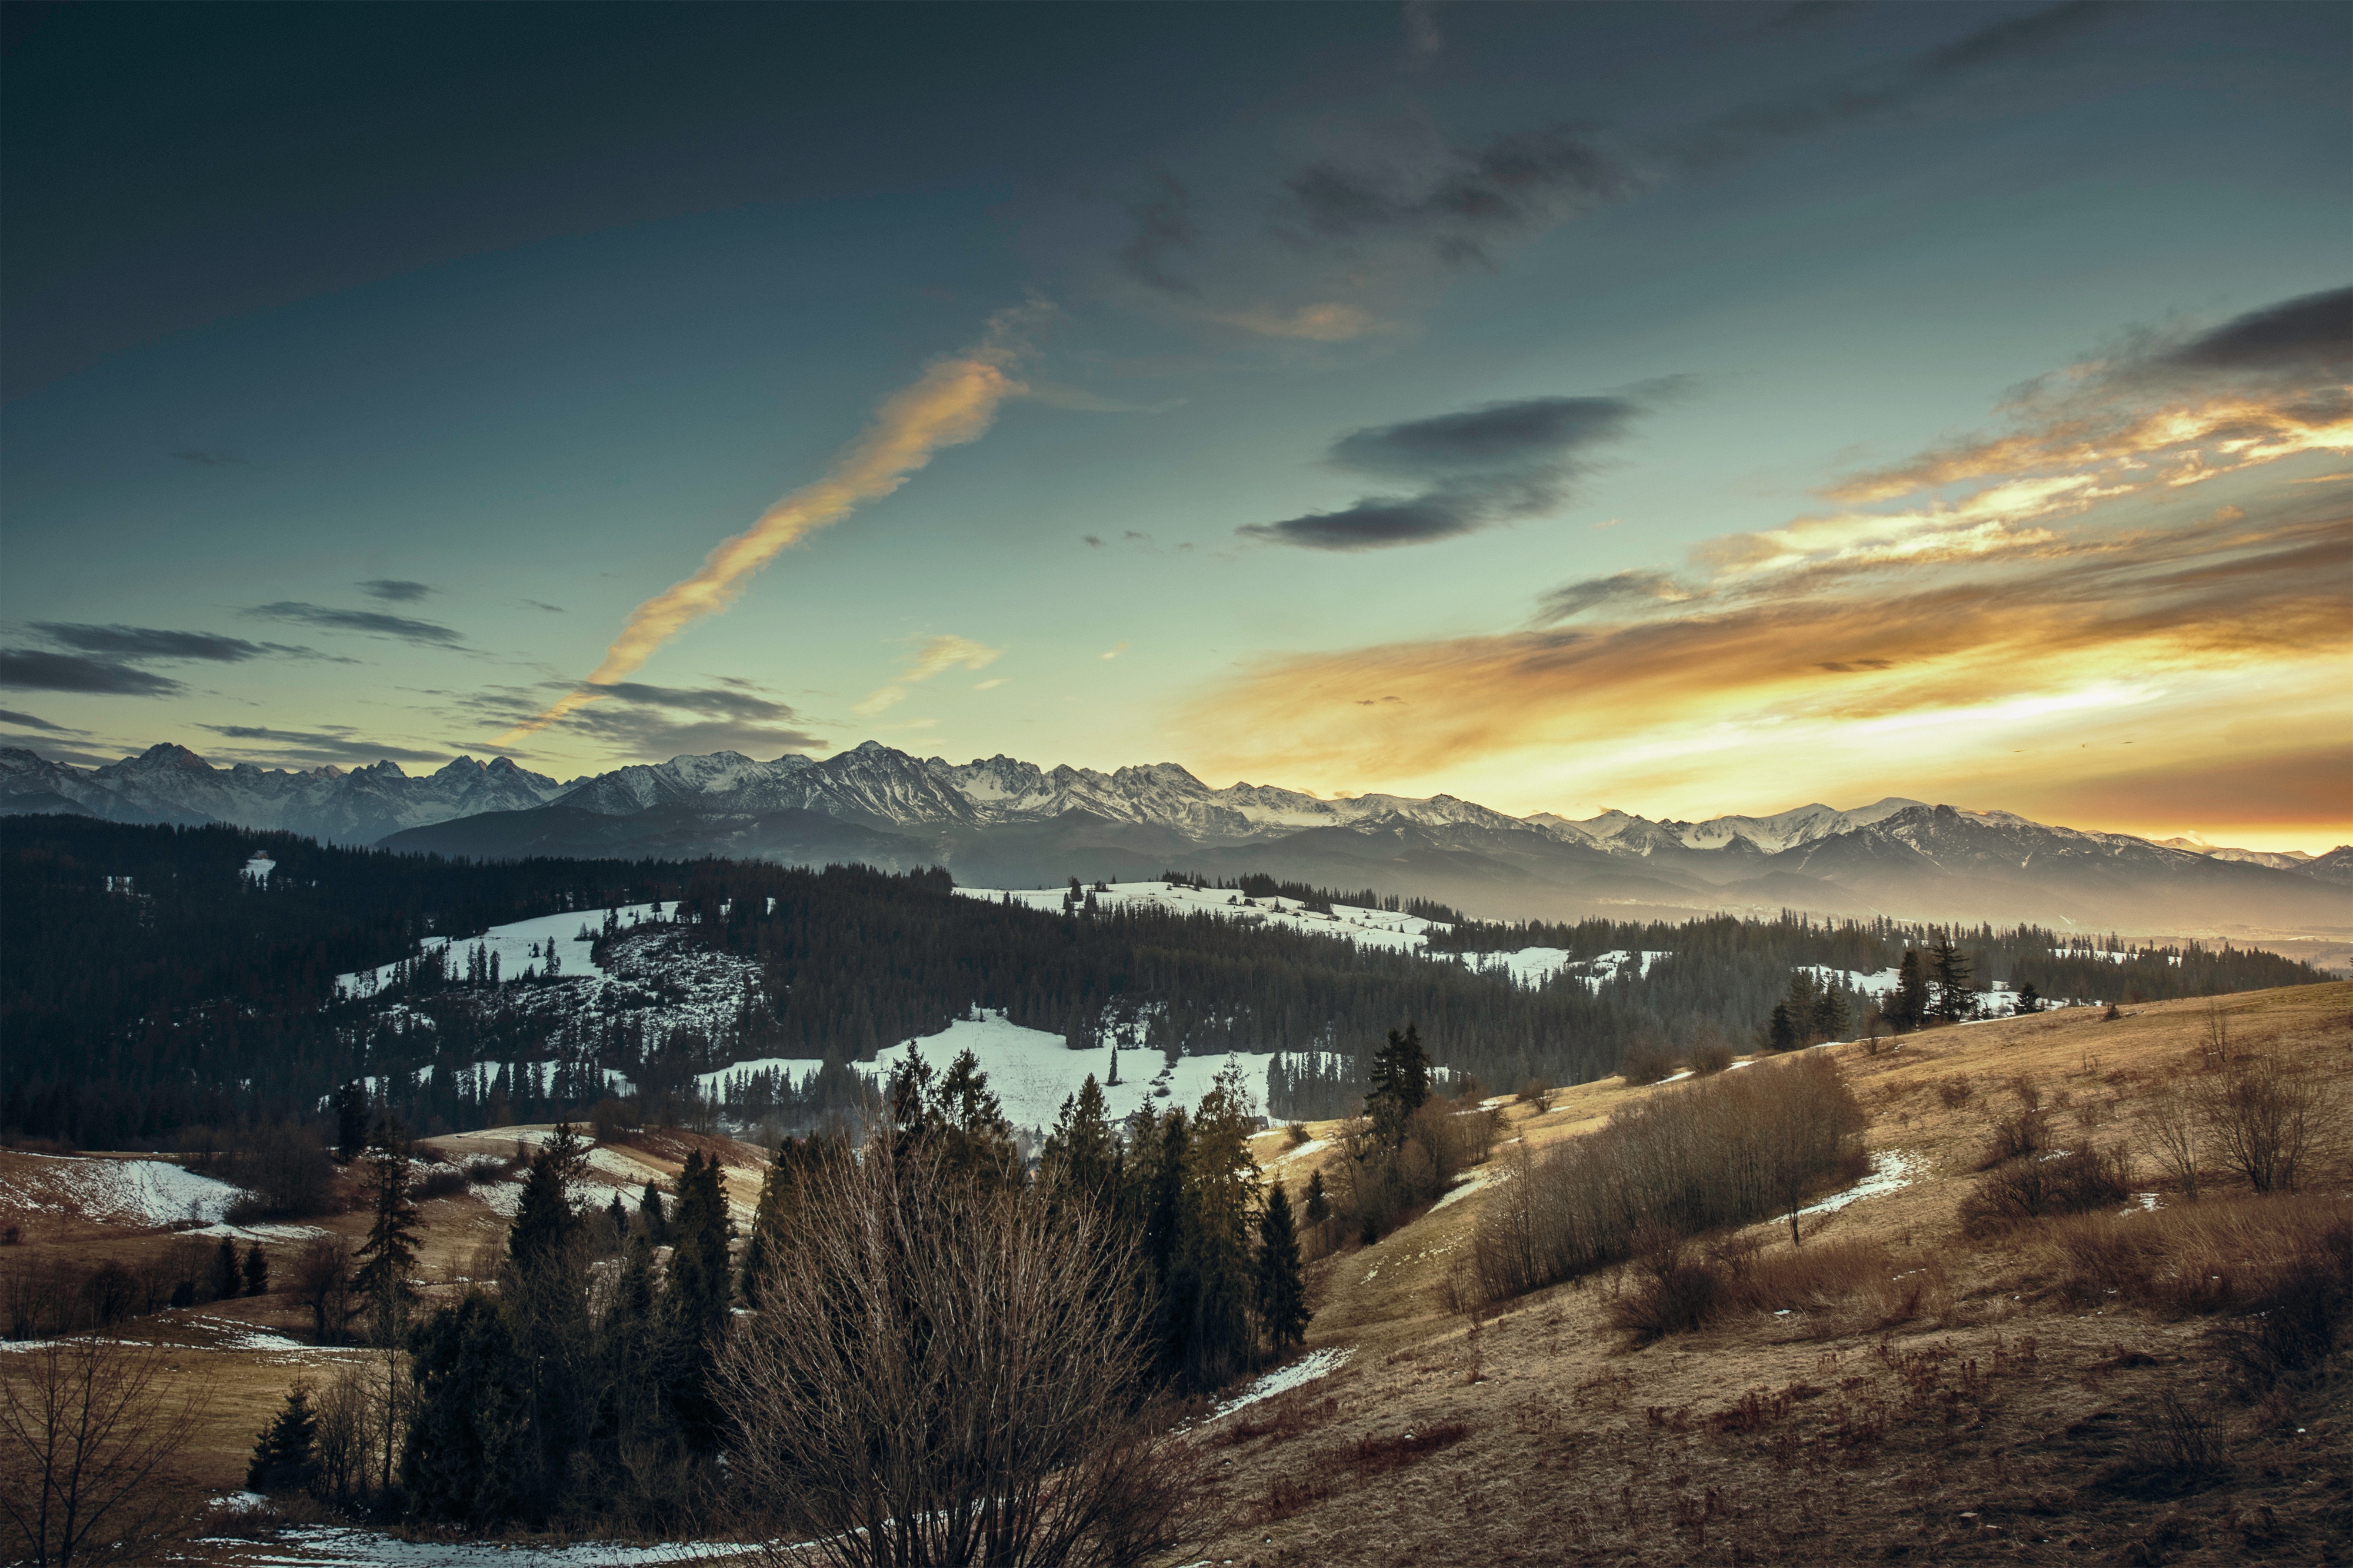
landscape, nature, forest, horizon, mountain, snow, cloud, sky, sunrise, sunset, sunlight, morning, hill, dawn, mountain range, panorama, dusk, evening, scenery, weather, trees, hills, mountains, hd wallpaper, meteorological phenomenon, mountainous landforms, desktop backgrounds